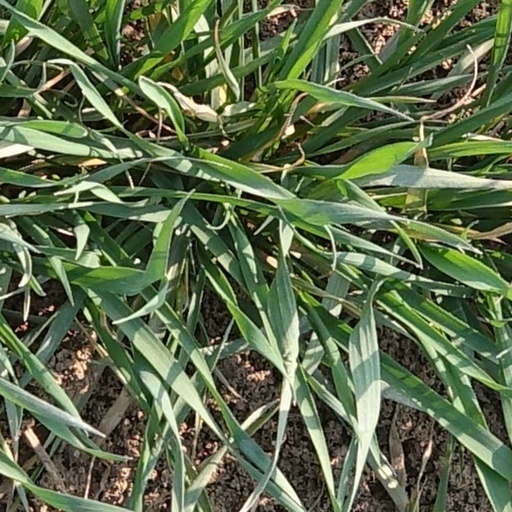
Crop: wheat